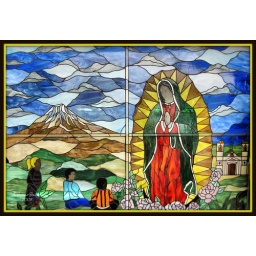
Stained glass window in Oaxaca, Mex.